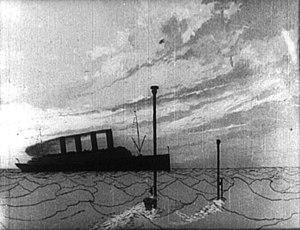
The Sinking of the Lusitania est un court métrage d'animation réalisé en 1918 par le dessinateur américain Winsor McCay.